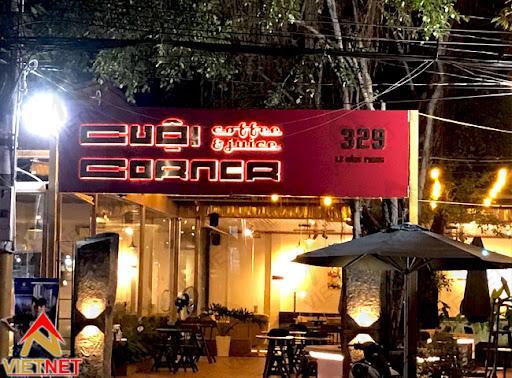
đây là bức ảnh chụp vào buổi đêm trước một quán cà phê